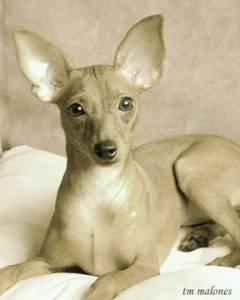
Breed: miniature pinscher